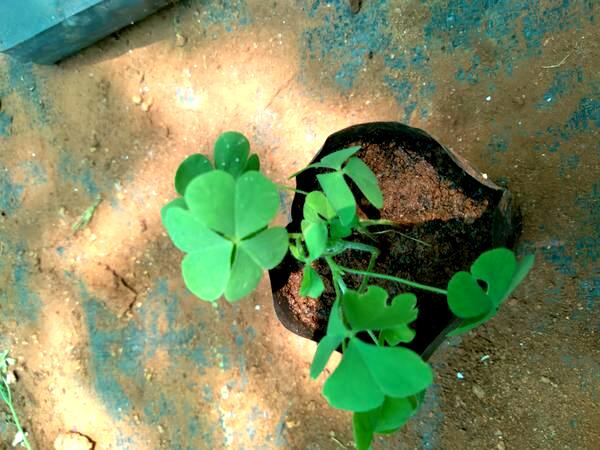
Plant: Wood_sorel